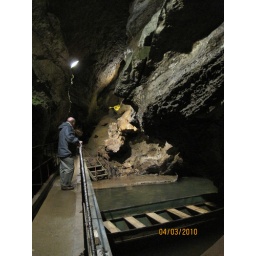
Caves -- bridge over longest navigable underground river in Europe (700 meters)